Battle of Lockridge Mill

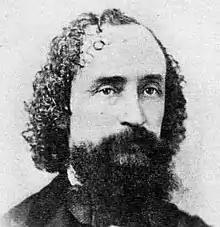
Tennessee Congressman John Goff Ballentine who wounded Major Boernstein.

During the skirmish Major Boernstein was mortally wounded in a saber fight with Confederate Captain John Goff Ballentine. Ballentine approached Boernstein within six feet until Boernstein exclaimed "My pistol is empty; draw your sword!", to which Ballentine complied, a duel ensued between the two officers. Both Boernstein and Ballentine were wounded and taken to Dresden in the same wagon. Before his death Boernstein awarded Captain Ballentine his horse, pistol, and saber as his lawful spoils of war, he later died on May 7, 1862, from his wounds. Likewise, Captain Haw of Company F attempted to cut his way through the enemy with his men but was severely wounded in the head by a saber and taken prisoner. The death of Major Boernstein was a hard loss to the regiment. Boernstein's body was taken back to his home in Dubuque, Iowa.